Edmond Louis Budry

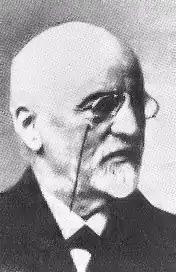
Edmond Louis Budry

Edmond Louis Budry (August 30, 1854 – November 12, 1932) was a Swiss hymn writer famous for writing the lyrics to the hymn "Thine Be the Glory" ("À toi la gloire") to music from "Judas Maccabaeus" by George Frideric Handel.